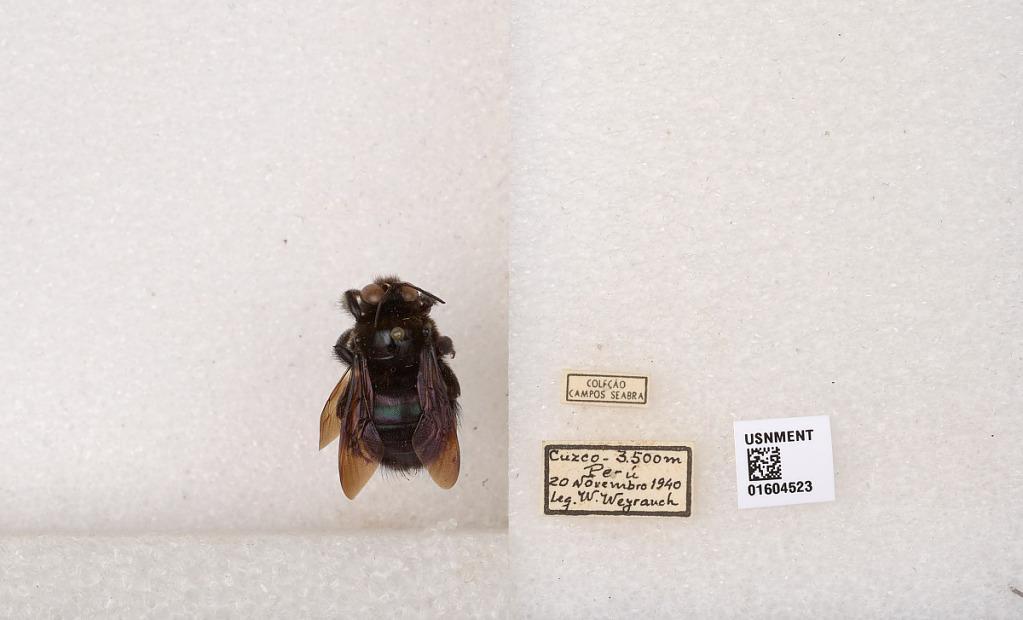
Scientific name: Xylocopa (Schonnherria) viridigastra Lepeletier
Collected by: W. Weyrauch
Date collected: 1940-11-20
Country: Peru
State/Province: Cusco
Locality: Cuzco